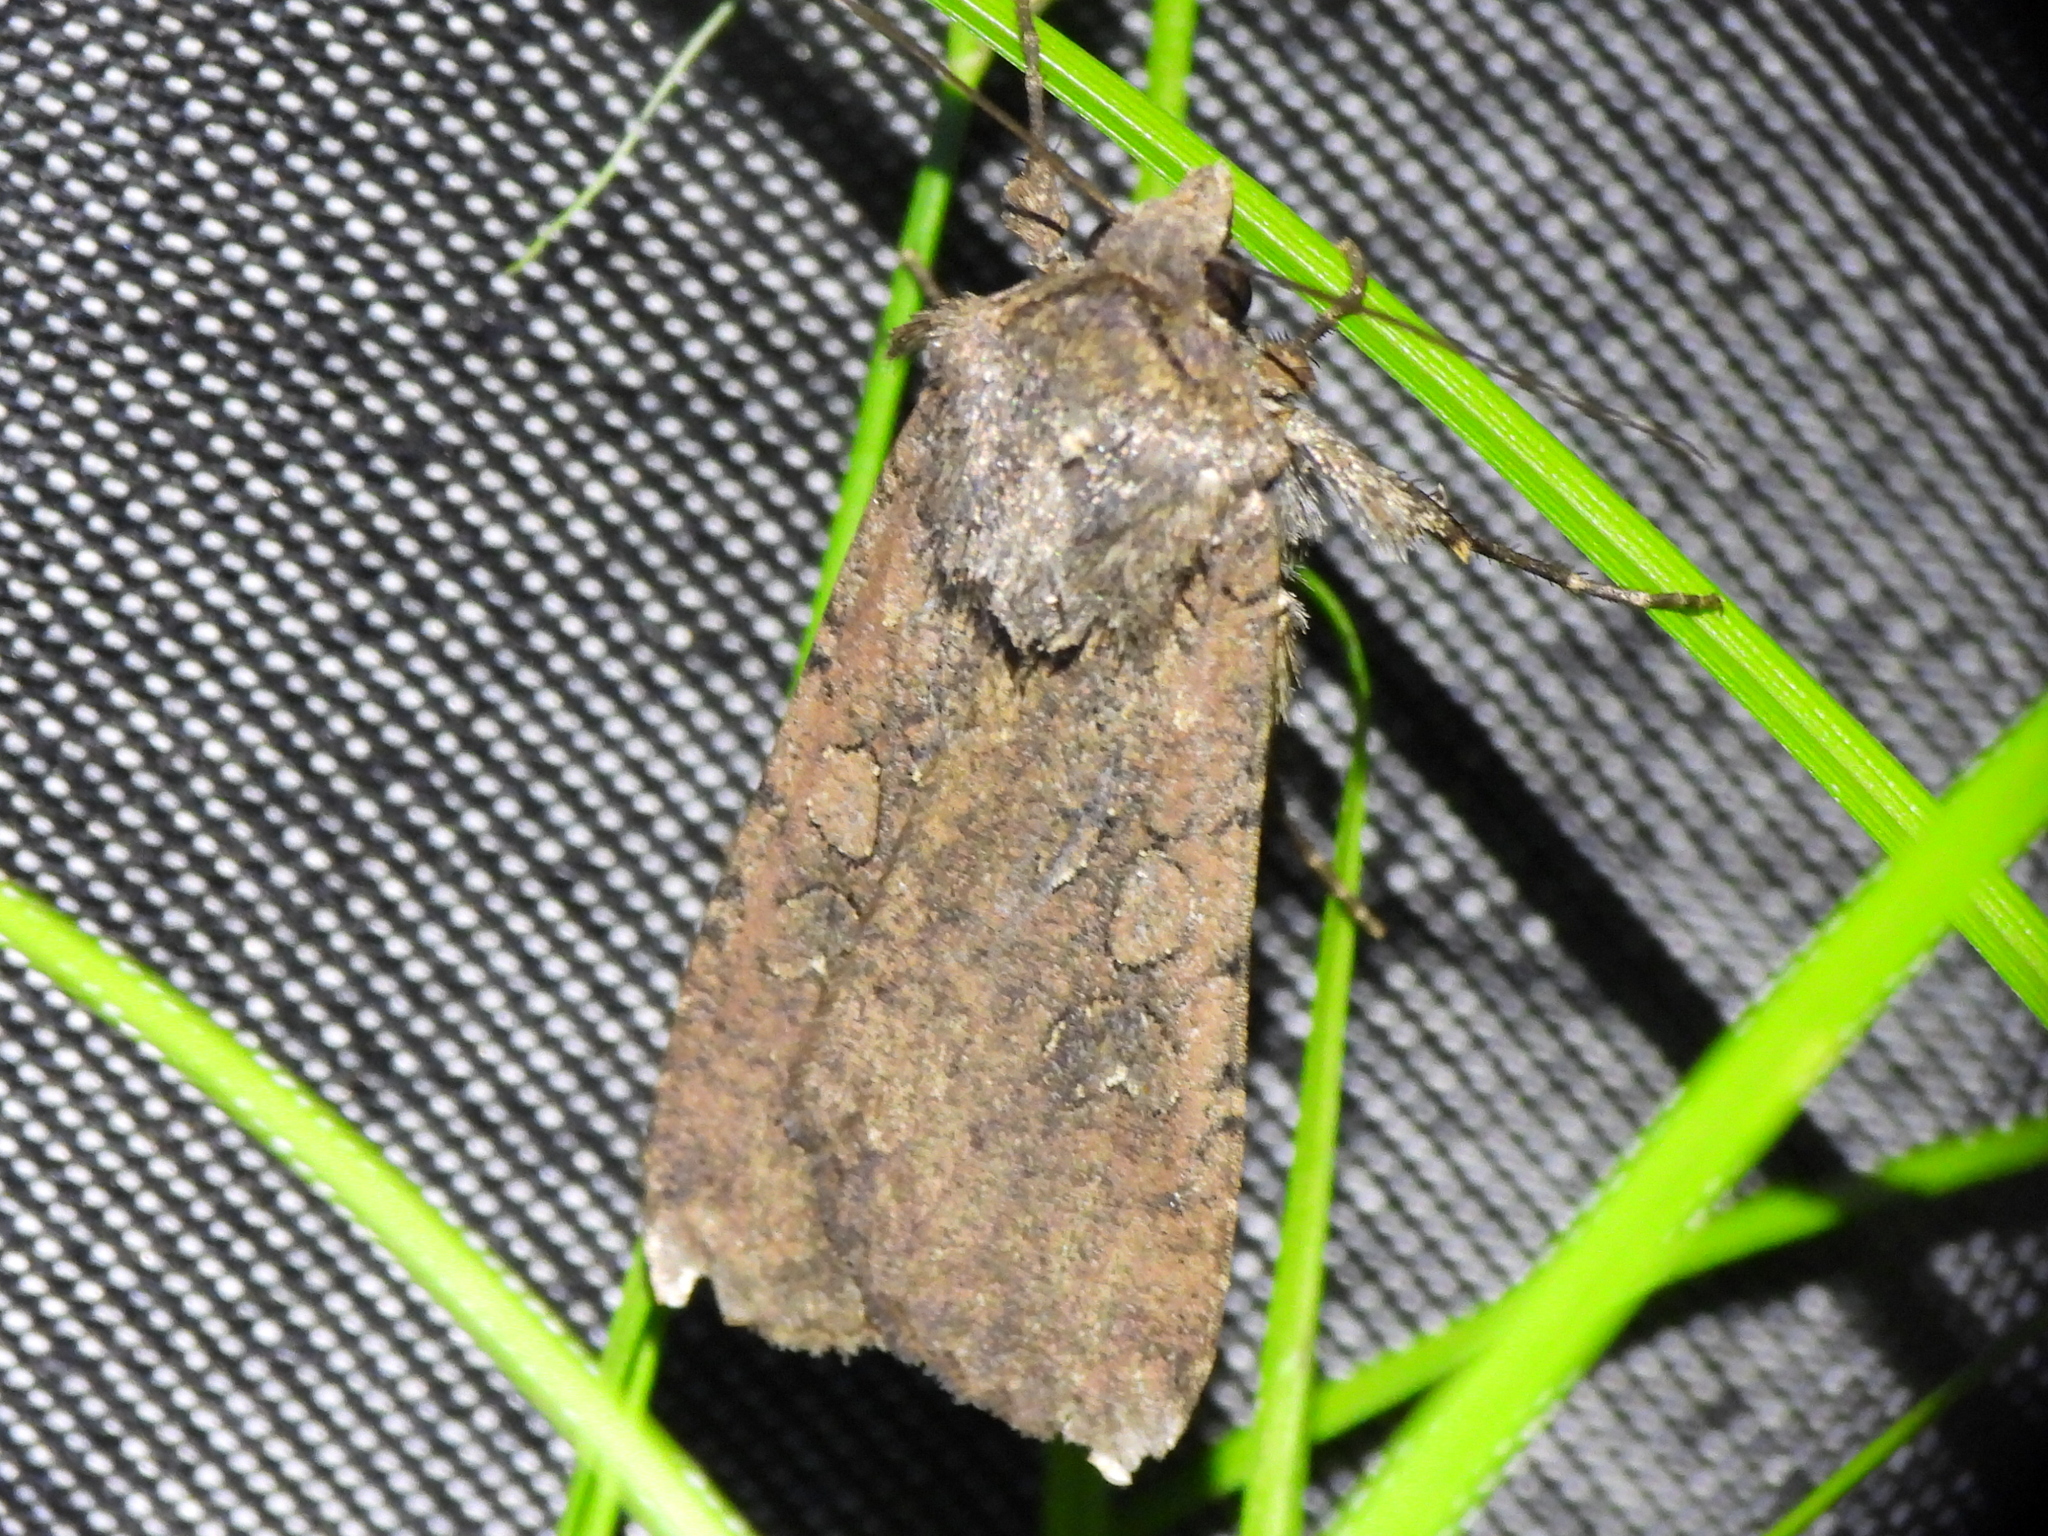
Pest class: cutworms